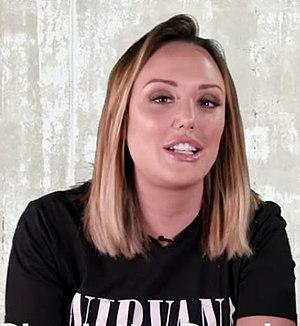
Charlotte-Letitia Crosby, née le 16 mai 1990 à Sunderland, est une personnalité de téléréalité et une animatrice de télévision britannique, connue pour sa participation à l'émission Geordie Shore. Elle a également remporté la douzième saison de l'émission britannique Celebrity Big Brother. À partir de 2017, elle co-anime l'émission Just Tattoo of Us sur MTV. En 2018, une émission de téléréalité consacrée à son quotidien et intitulée The Charlotte Show est diffusée sur MTV. Elle a également sorti un livre et plusieurs DVD sur le fitness.